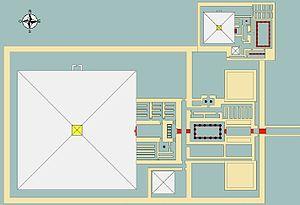
Plan du complexe pyramidal de Djedkarê Isési et de son épouse - Ve dynastie égyptienne, Saqqarah